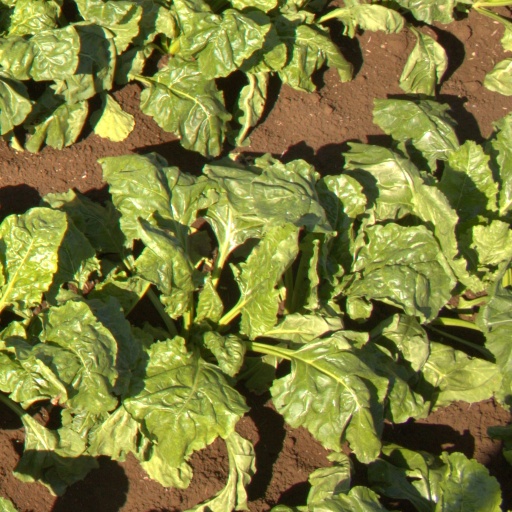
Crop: sugar beet